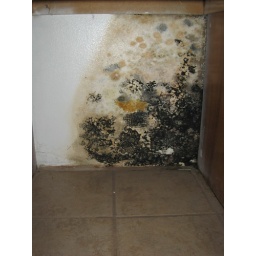
Water damage under master bath sink area